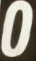
Number: 0